Welwyn Garden City

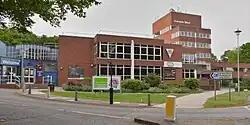
Welwyn Garden City cinema and library in May 2017

Welwyn Garden City railway station is located in the town centre; it is served by two train operating companies: